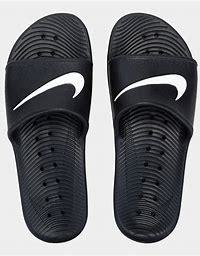
Brand: Nike
Model: Kawa